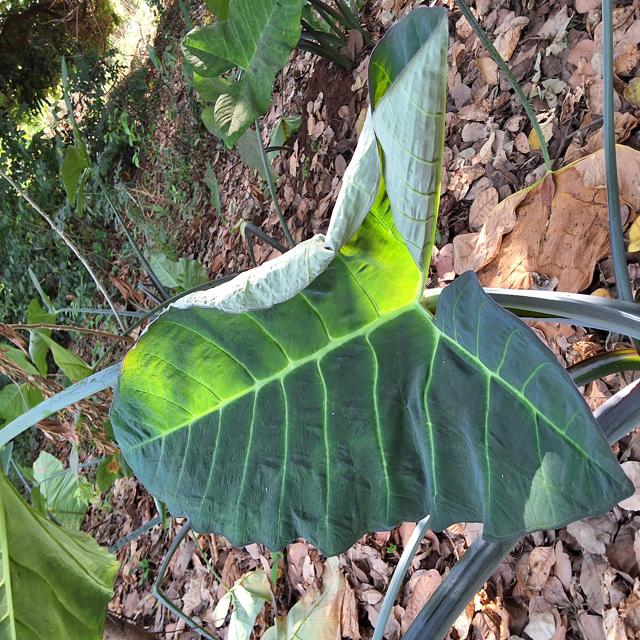
Label: Healthy